Rob Minter

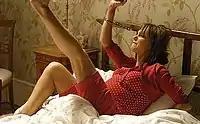
The storyline seeing Dawn handcuffed to the bed by Rob and Mad May was highly criticised by viewers.

The episode showing Dawn handcuffed to the bed grabbed 9.3 million viewers in total. In the episode, Rob lures Dawn out into the country so that May can handcuff her to the bed in order to give Dawn a home cesarean section. This episode prompted over 200 complaints to the BBC. Laing commented: "I was shocked when I read the script and my girlfriend Ali has been a bit disturbed by what I've been up to. She's enjoyed it but she's been a bit horrified at the same time! I didn't have any idea how bonkers it was going to get. [...] Rob and May were going through real problems with IVF then made some bad choices which got them spiralling into this very dark place. It's good drama and a difficult thing to pull off when it's going out at 8pm. Although we received a lot of complaints last week nobody was trying to offend people." Dawn falls in love with Rob, and he uses this to get a child for May and himself. Laing admitted it was an "intense" period, and commented: "As an actor, you've got to find a way to get your head around it. I never thought about Rob as a villain, he's just someone who makes bad choices and digs holes he can't get out of. The very last turn, when it got so extreme, I put it down to him falling out of love with Dawn and his wife having this spell on him. [...] He justifies it to himself by thinking Dawn wants to give the baby up anyway and she was going to take money for it. I think deep down he has a conscience and there is probably a part of him which is horrified but there's no going back."